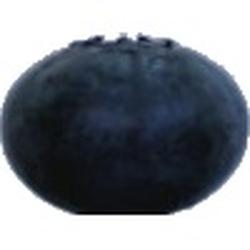
Label: Blueberry